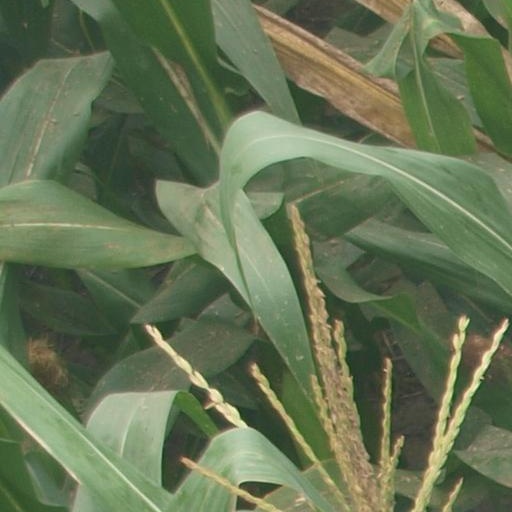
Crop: maize; corn